Finances of the British royal family

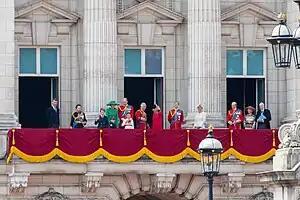
The British royal family on the balcony of Buckingham Palace after the annual Trooping the Colour ceremony in 2023

The finances of the British royal family come from a number of sources. The British government supports the monarch and some of his family financially by means of the Sovereign Grant, which is intended to meet the costs of the sovereign's official expenditures. This includes the costs of the upkeep of the various royal residences, staffing, travel and state visits, public engagements, and official entertainment. Other sources of income include revenues from the Duchies of Lancaster and Cornwall, income from assets of other trusts, income from private investments, and a parliamentary annuity.